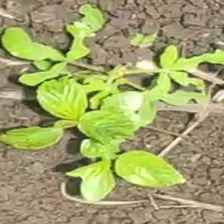
Weed species: Lamber_Quarter_plant(Chenopodium )